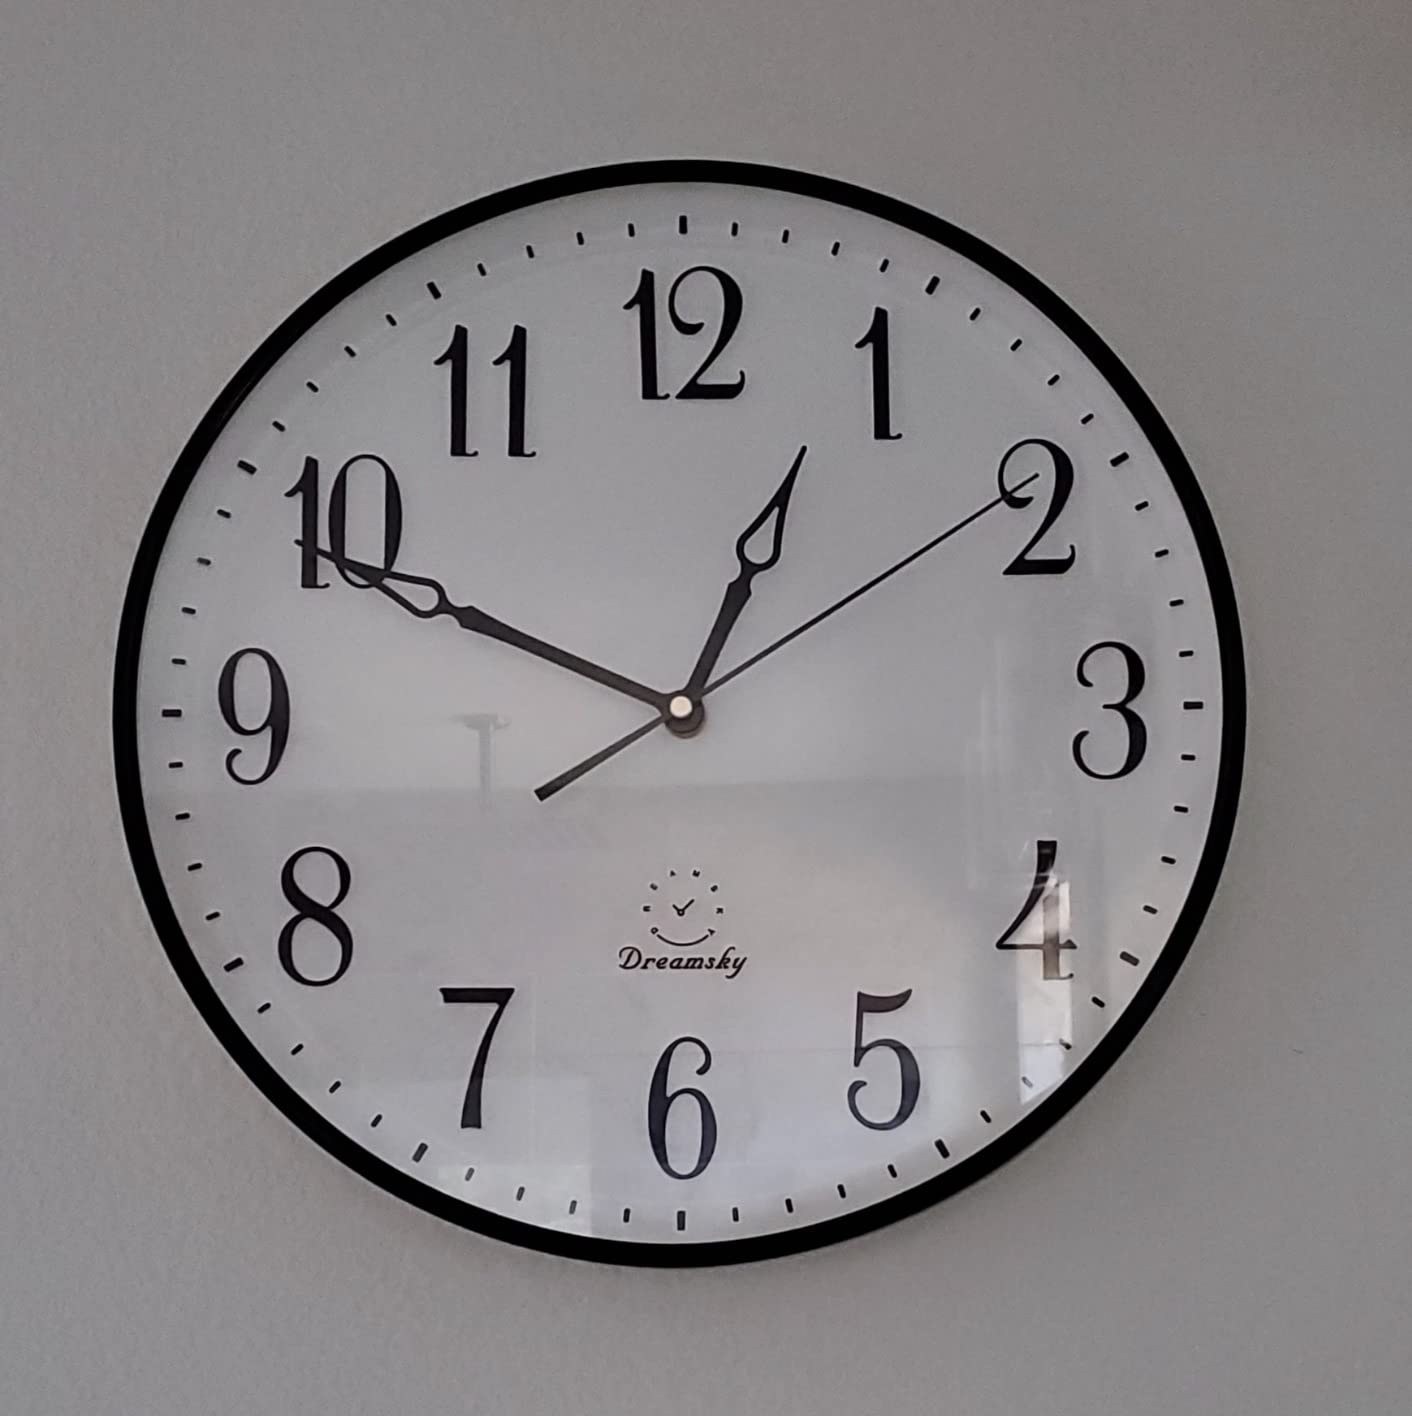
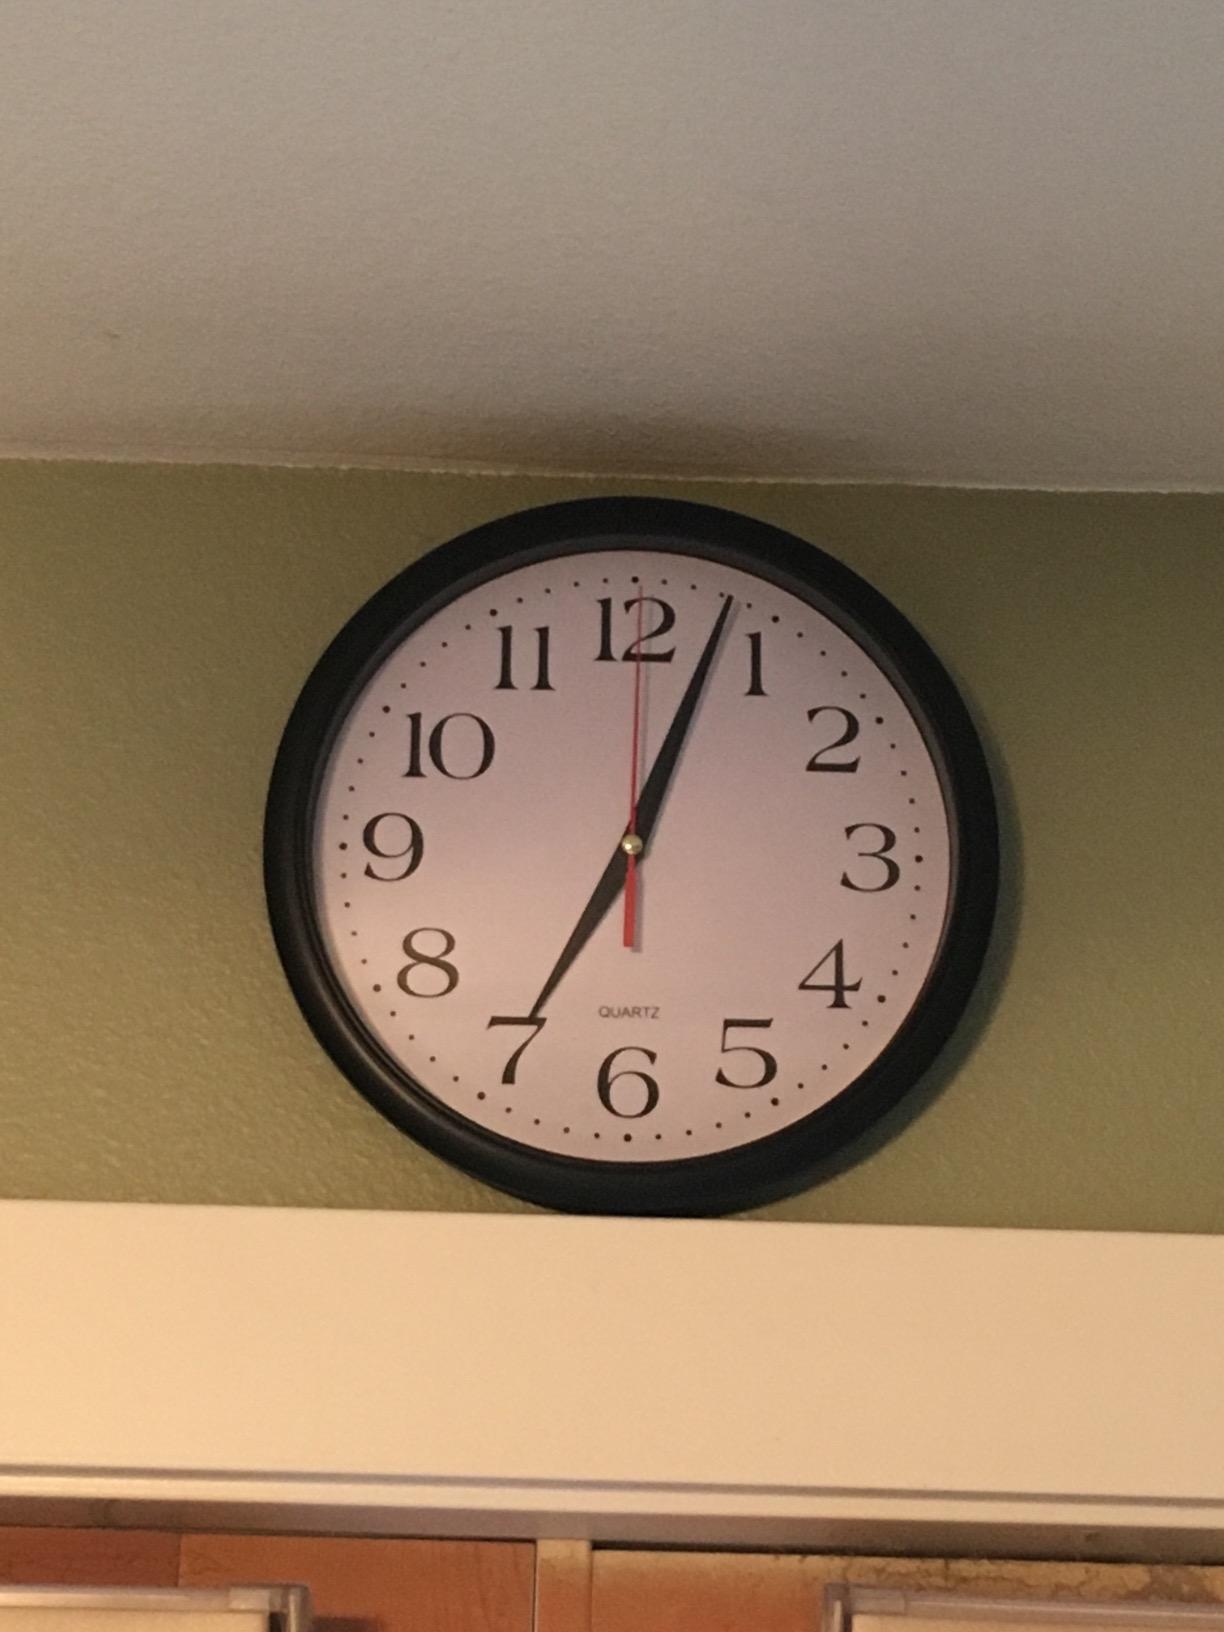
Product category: clock
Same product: no